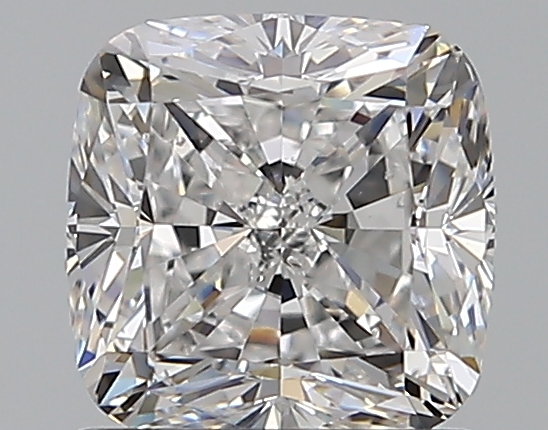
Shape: cushion
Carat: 1.2
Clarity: SI1
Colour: E
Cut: VG
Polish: EX
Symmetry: VG
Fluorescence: F
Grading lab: GIA
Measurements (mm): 5.82 x 5.8 x 4.13